Eilat

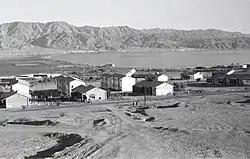

After the 1948 Arab–Israeli War Arab countries maintained a state of hostility with Israel, blocking all land routes; Israel's access to and trade with the rest of the world was by air and sea alone. Further, Egypt denied passage through the Suez Canal to Israeli-registered ships or to any ship carrying cargo to or from Israeli ports. This made Eilat and its sea port crucial to Israel's communications, commerce and trade with Africa and Asia, and for oil imports. Without recourse to a port on the Red Sea Israel would have been unable to develop its diplomatic, cultural and trade ties beyond the Mediterranean basin and Europe. This happened in 1956 and again in 1967, when Egypt's closure of the Straits of Tiran to Israeli shipping effectively blockaded the port of Eilat. In 1956, this led to Israel's participation alongside Britain and France in the war against Egypt sparked by the Suez Crisis, while in 1967, 90% of Israeli oil passed through the Straits of Tiran. Oil tankers that were due to pass through the straits were delayed. The straits' closure was cited by Israel as an additional "casus belli" leading to the outbreak of the Six-Day War. Following peace treaties signed with Egypt in 1979 and Jordan in 1994, Eilat's borders with its neighbors were finally opened.